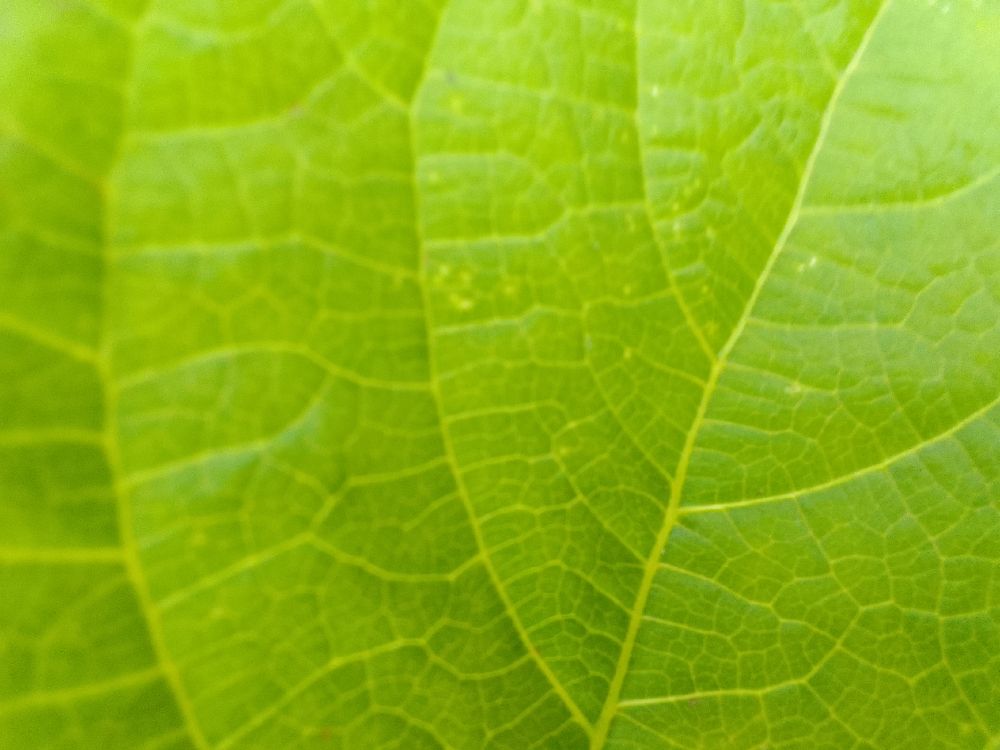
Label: healthy